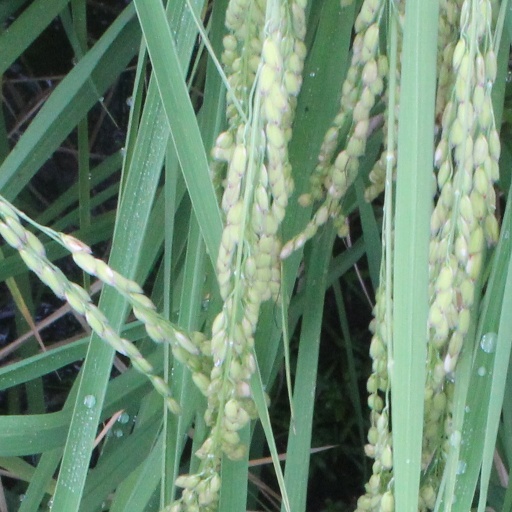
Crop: rice